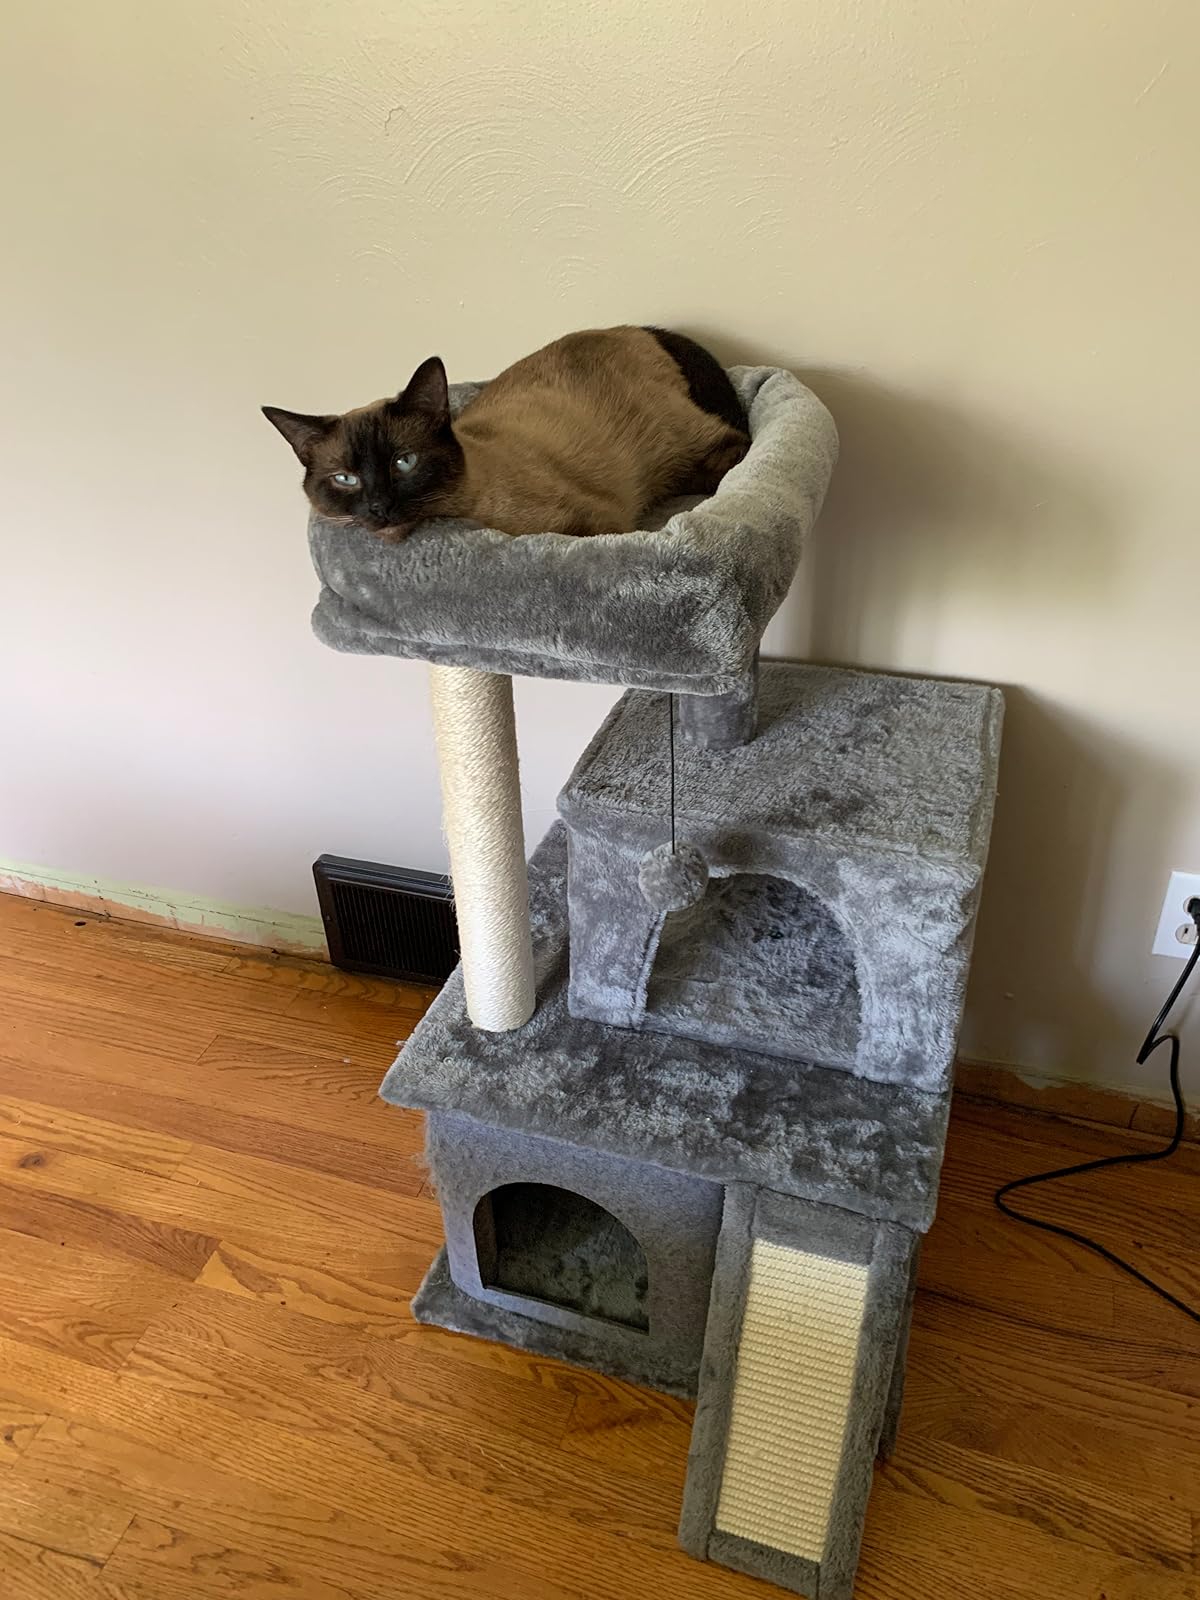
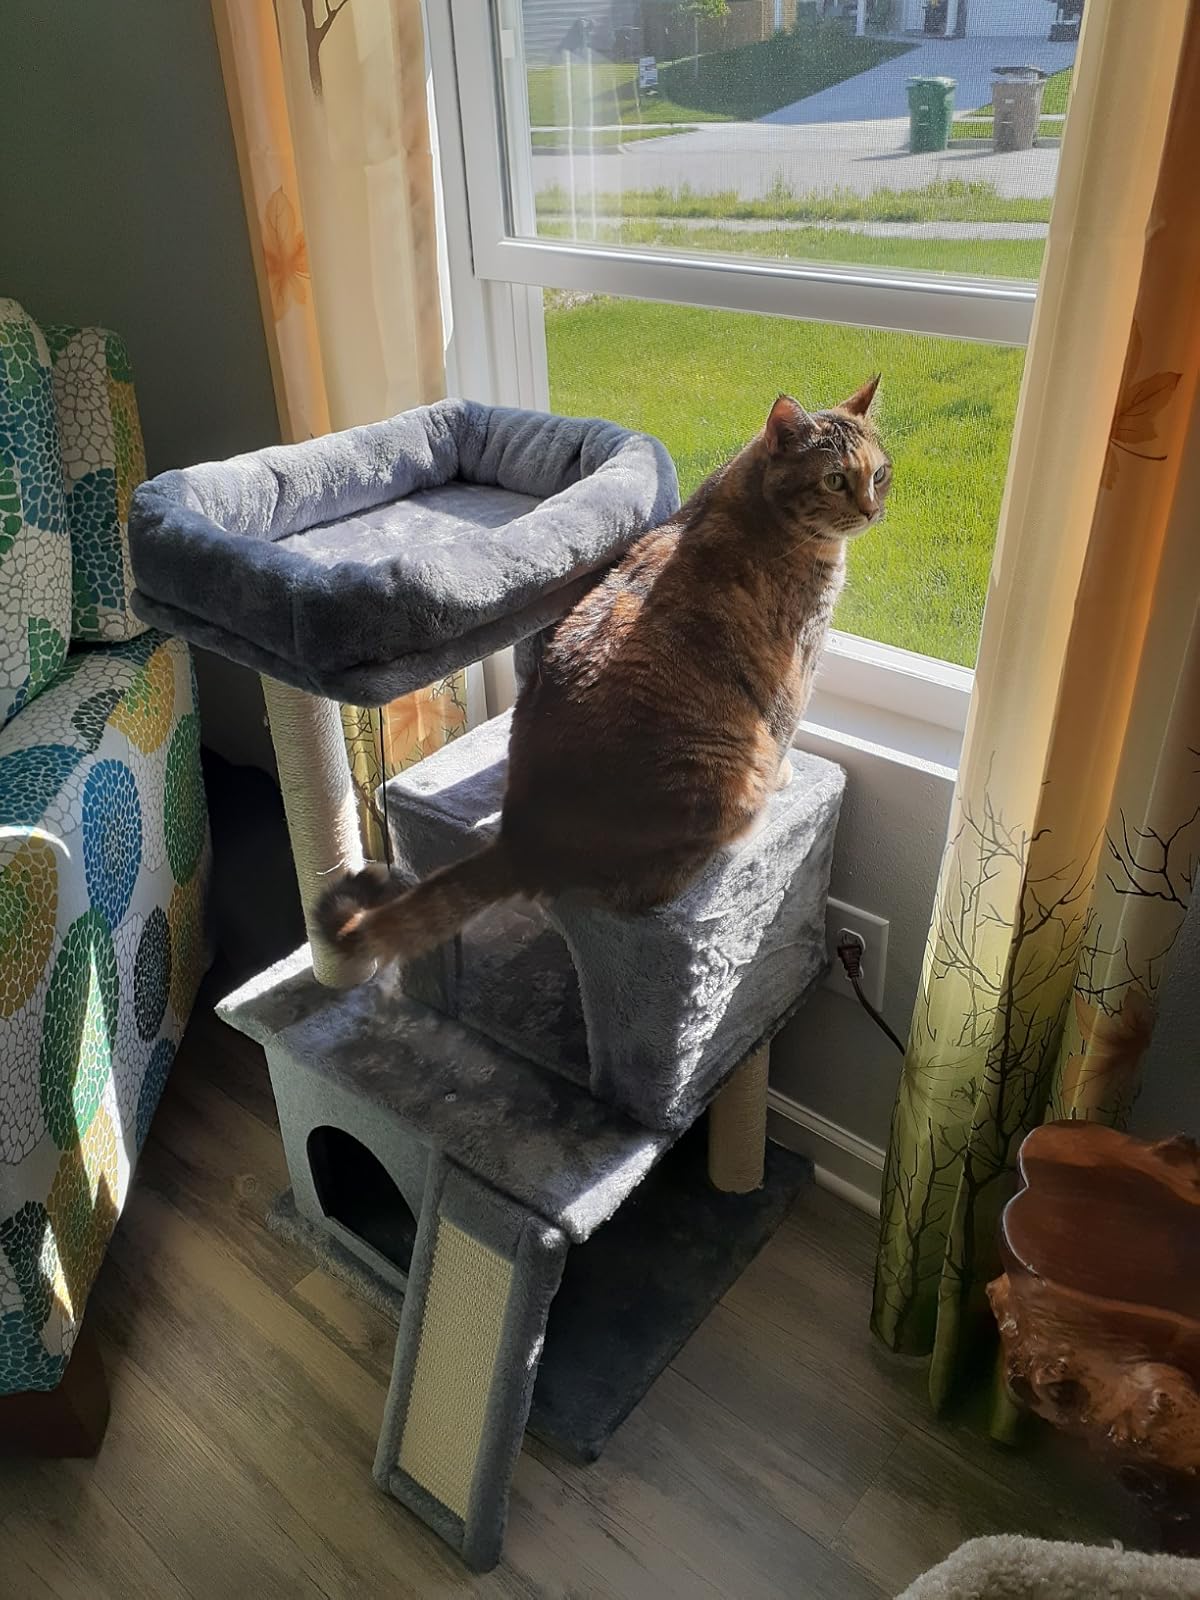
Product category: items_cat tree
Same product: yes